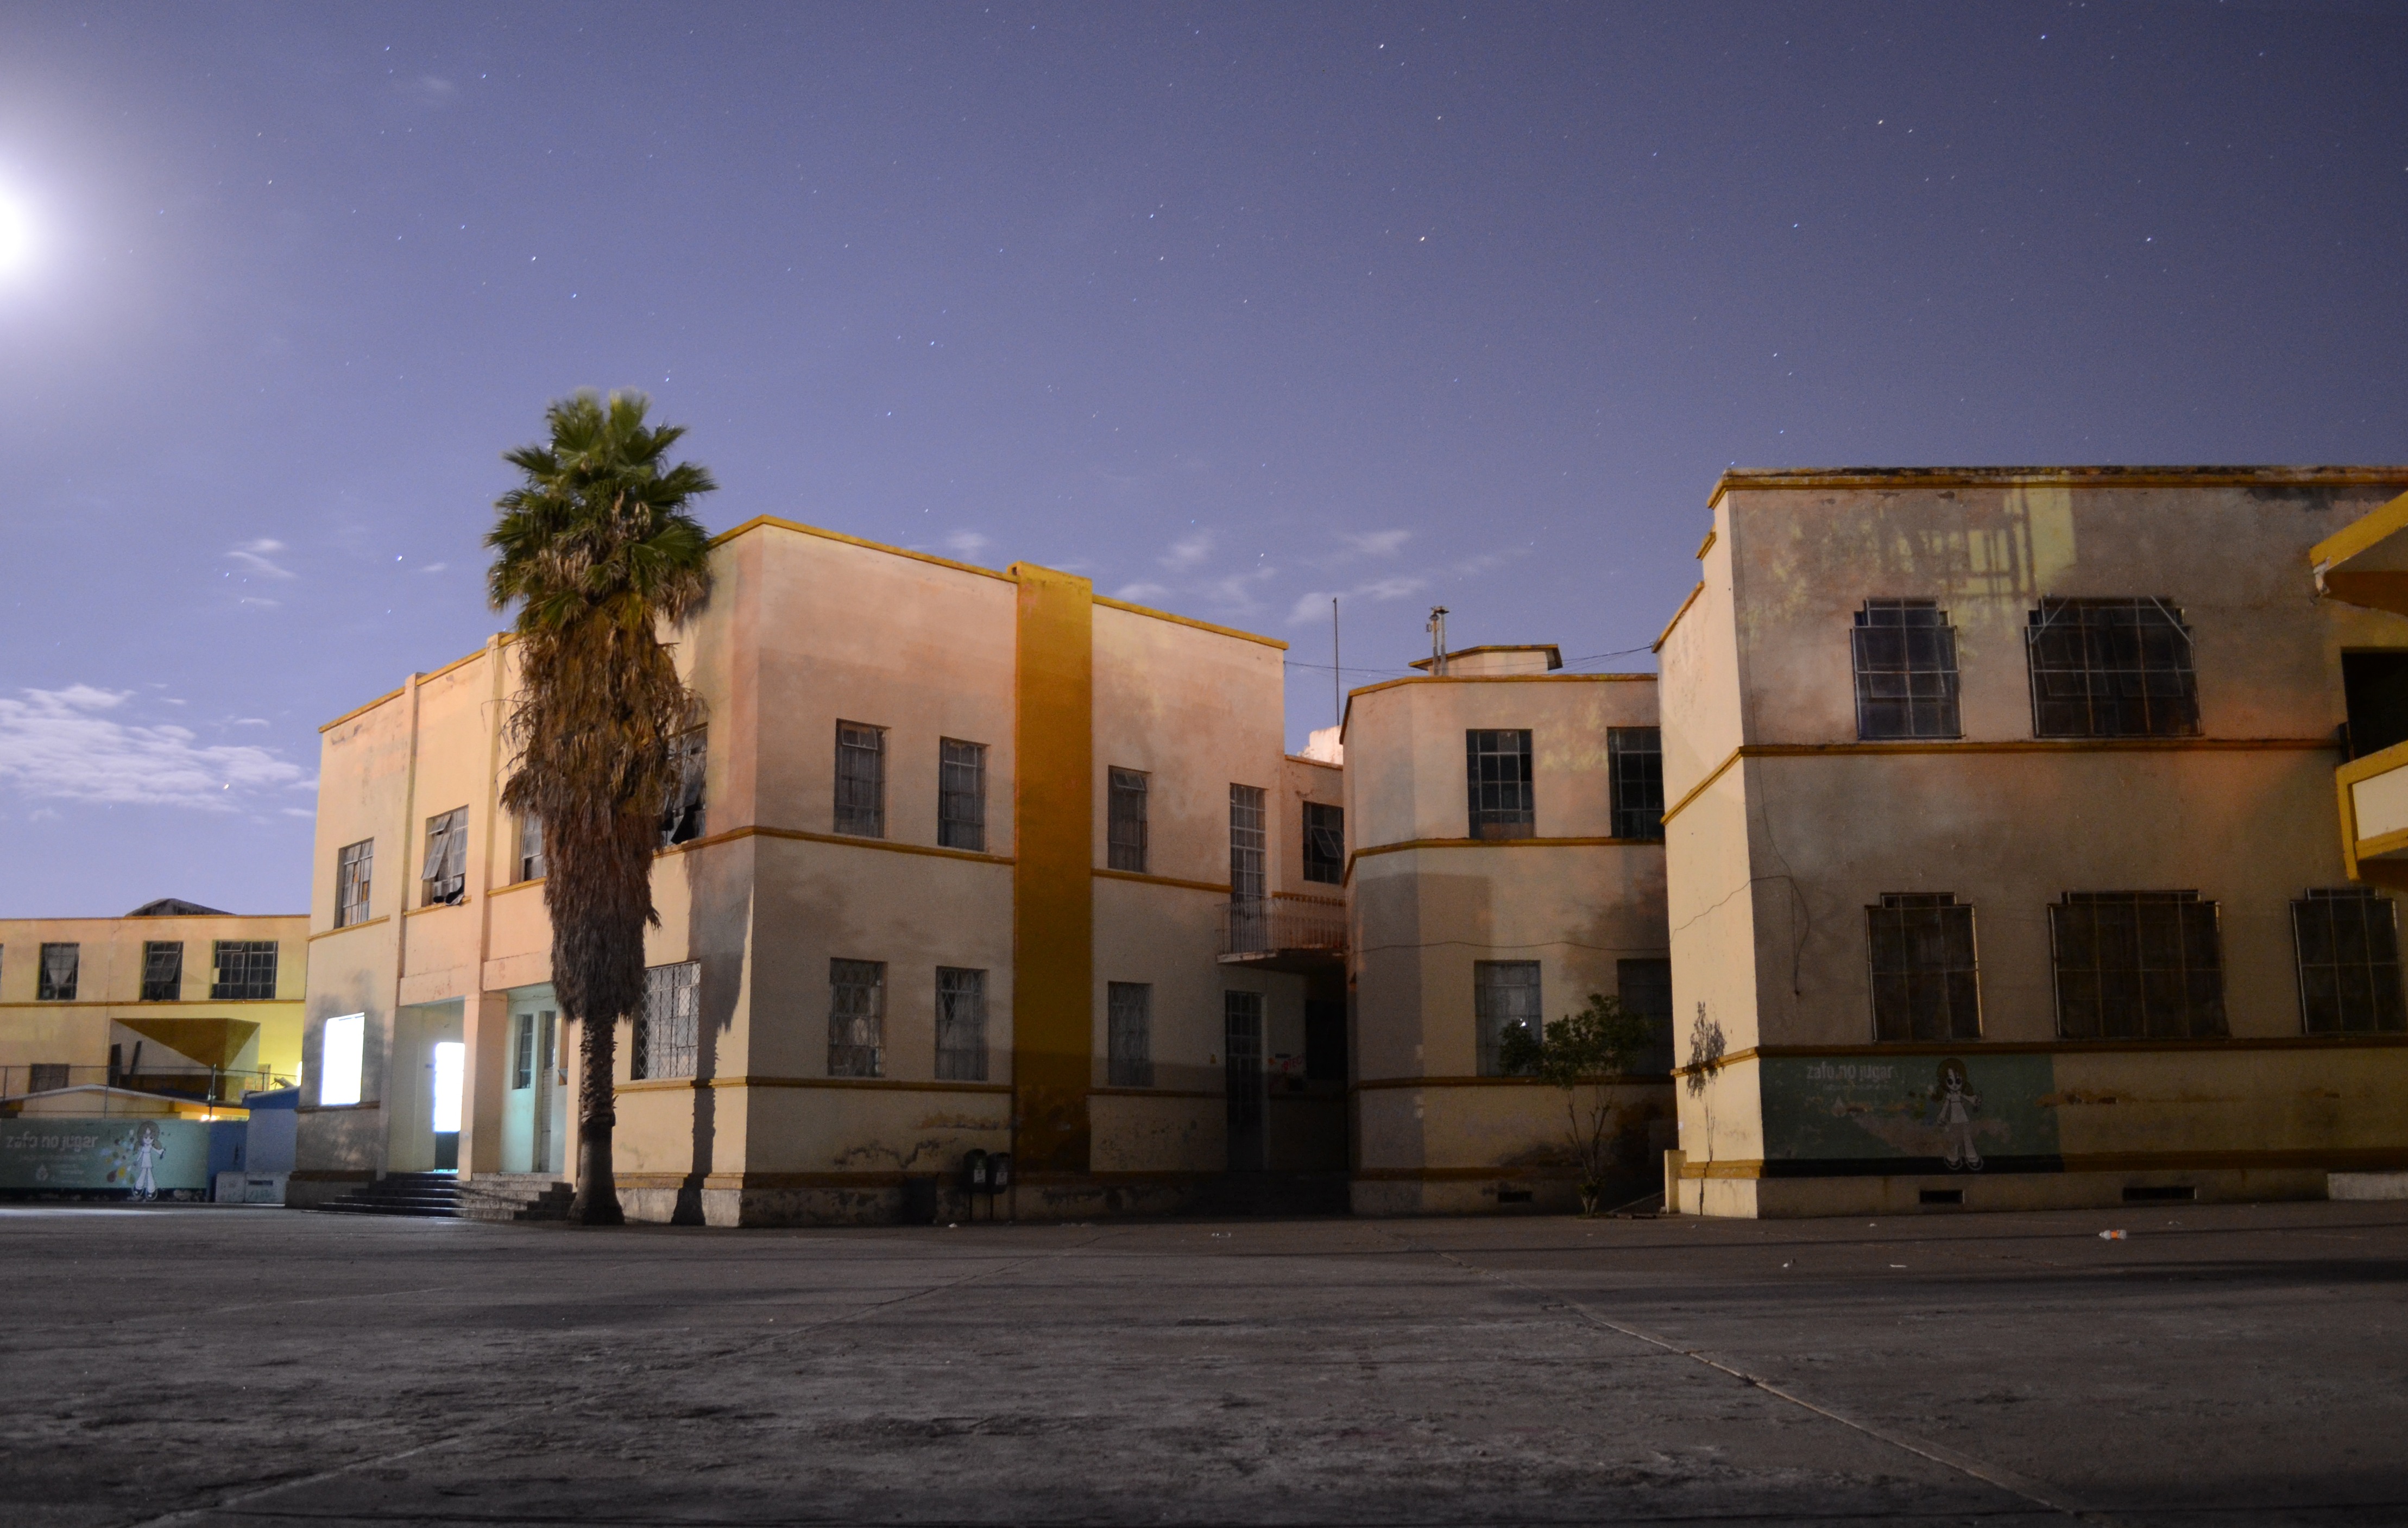
landscape, light, architecture, sky, street, night, house, star, town, building, city, cityscape, downtown, dusk, mystery, evening, facade, buildings, school, palms, palmas, shape, afternoon, neighbourhood, urban area, residential area, human settlement